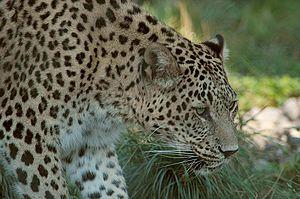
Un animal national est un animal choisi par une communauté comme son emblème en raison de sa représentativité, soit parce qu'il est caractéristique du territoire considéré, soit encore pour la Nouvelle Zélande le kiwi. Certains pays ont plusieurs animaux nationaux.
La Panthère de Perse, ou léopard iranien, est l'une des sous-espèces de léopards originaire de l'Asie occidentale.